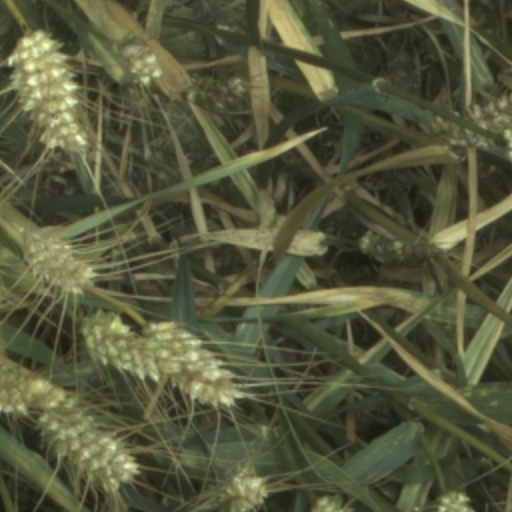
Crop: wheat